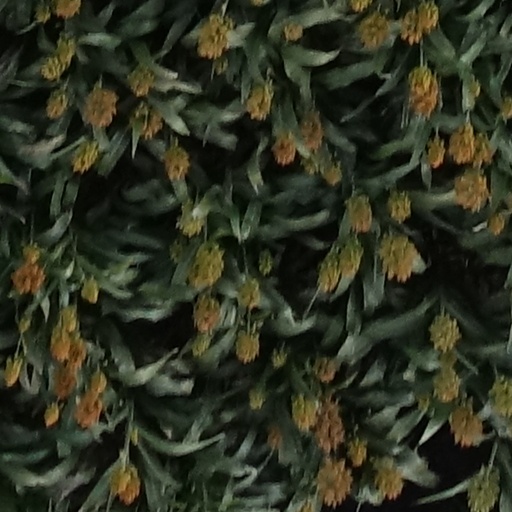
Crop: sorghum